Peel Trident

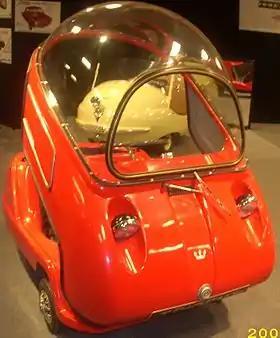
Trident with its three-pronged Trident badge, exhibiting how the shell opened to permit entry, unlike the P50 which had a side-door

The Peel Trident is the second three-wheeled microcar built by the Peel Engineering Company on the Isle of Man. An all-new design from its one-seat counterpart the Peel P50, the Trident has two seats.